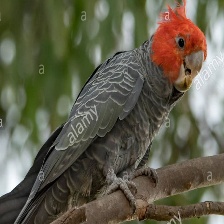
Species: GANG GANG COCKATOO
Scientific name: CALLOCEPHALON FIMBRIATUM
ImageNet parent category: sulphur-crested_cockatoo